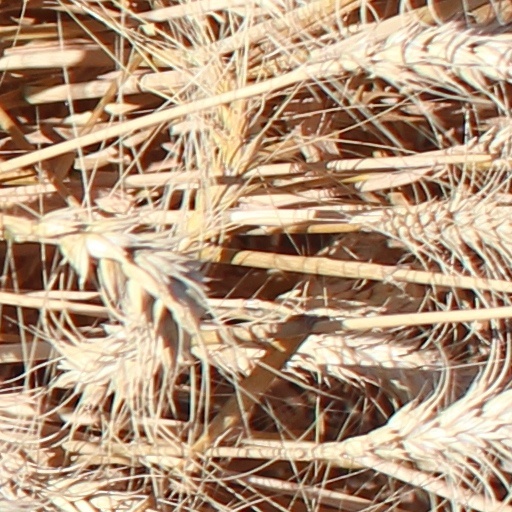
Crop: wheat